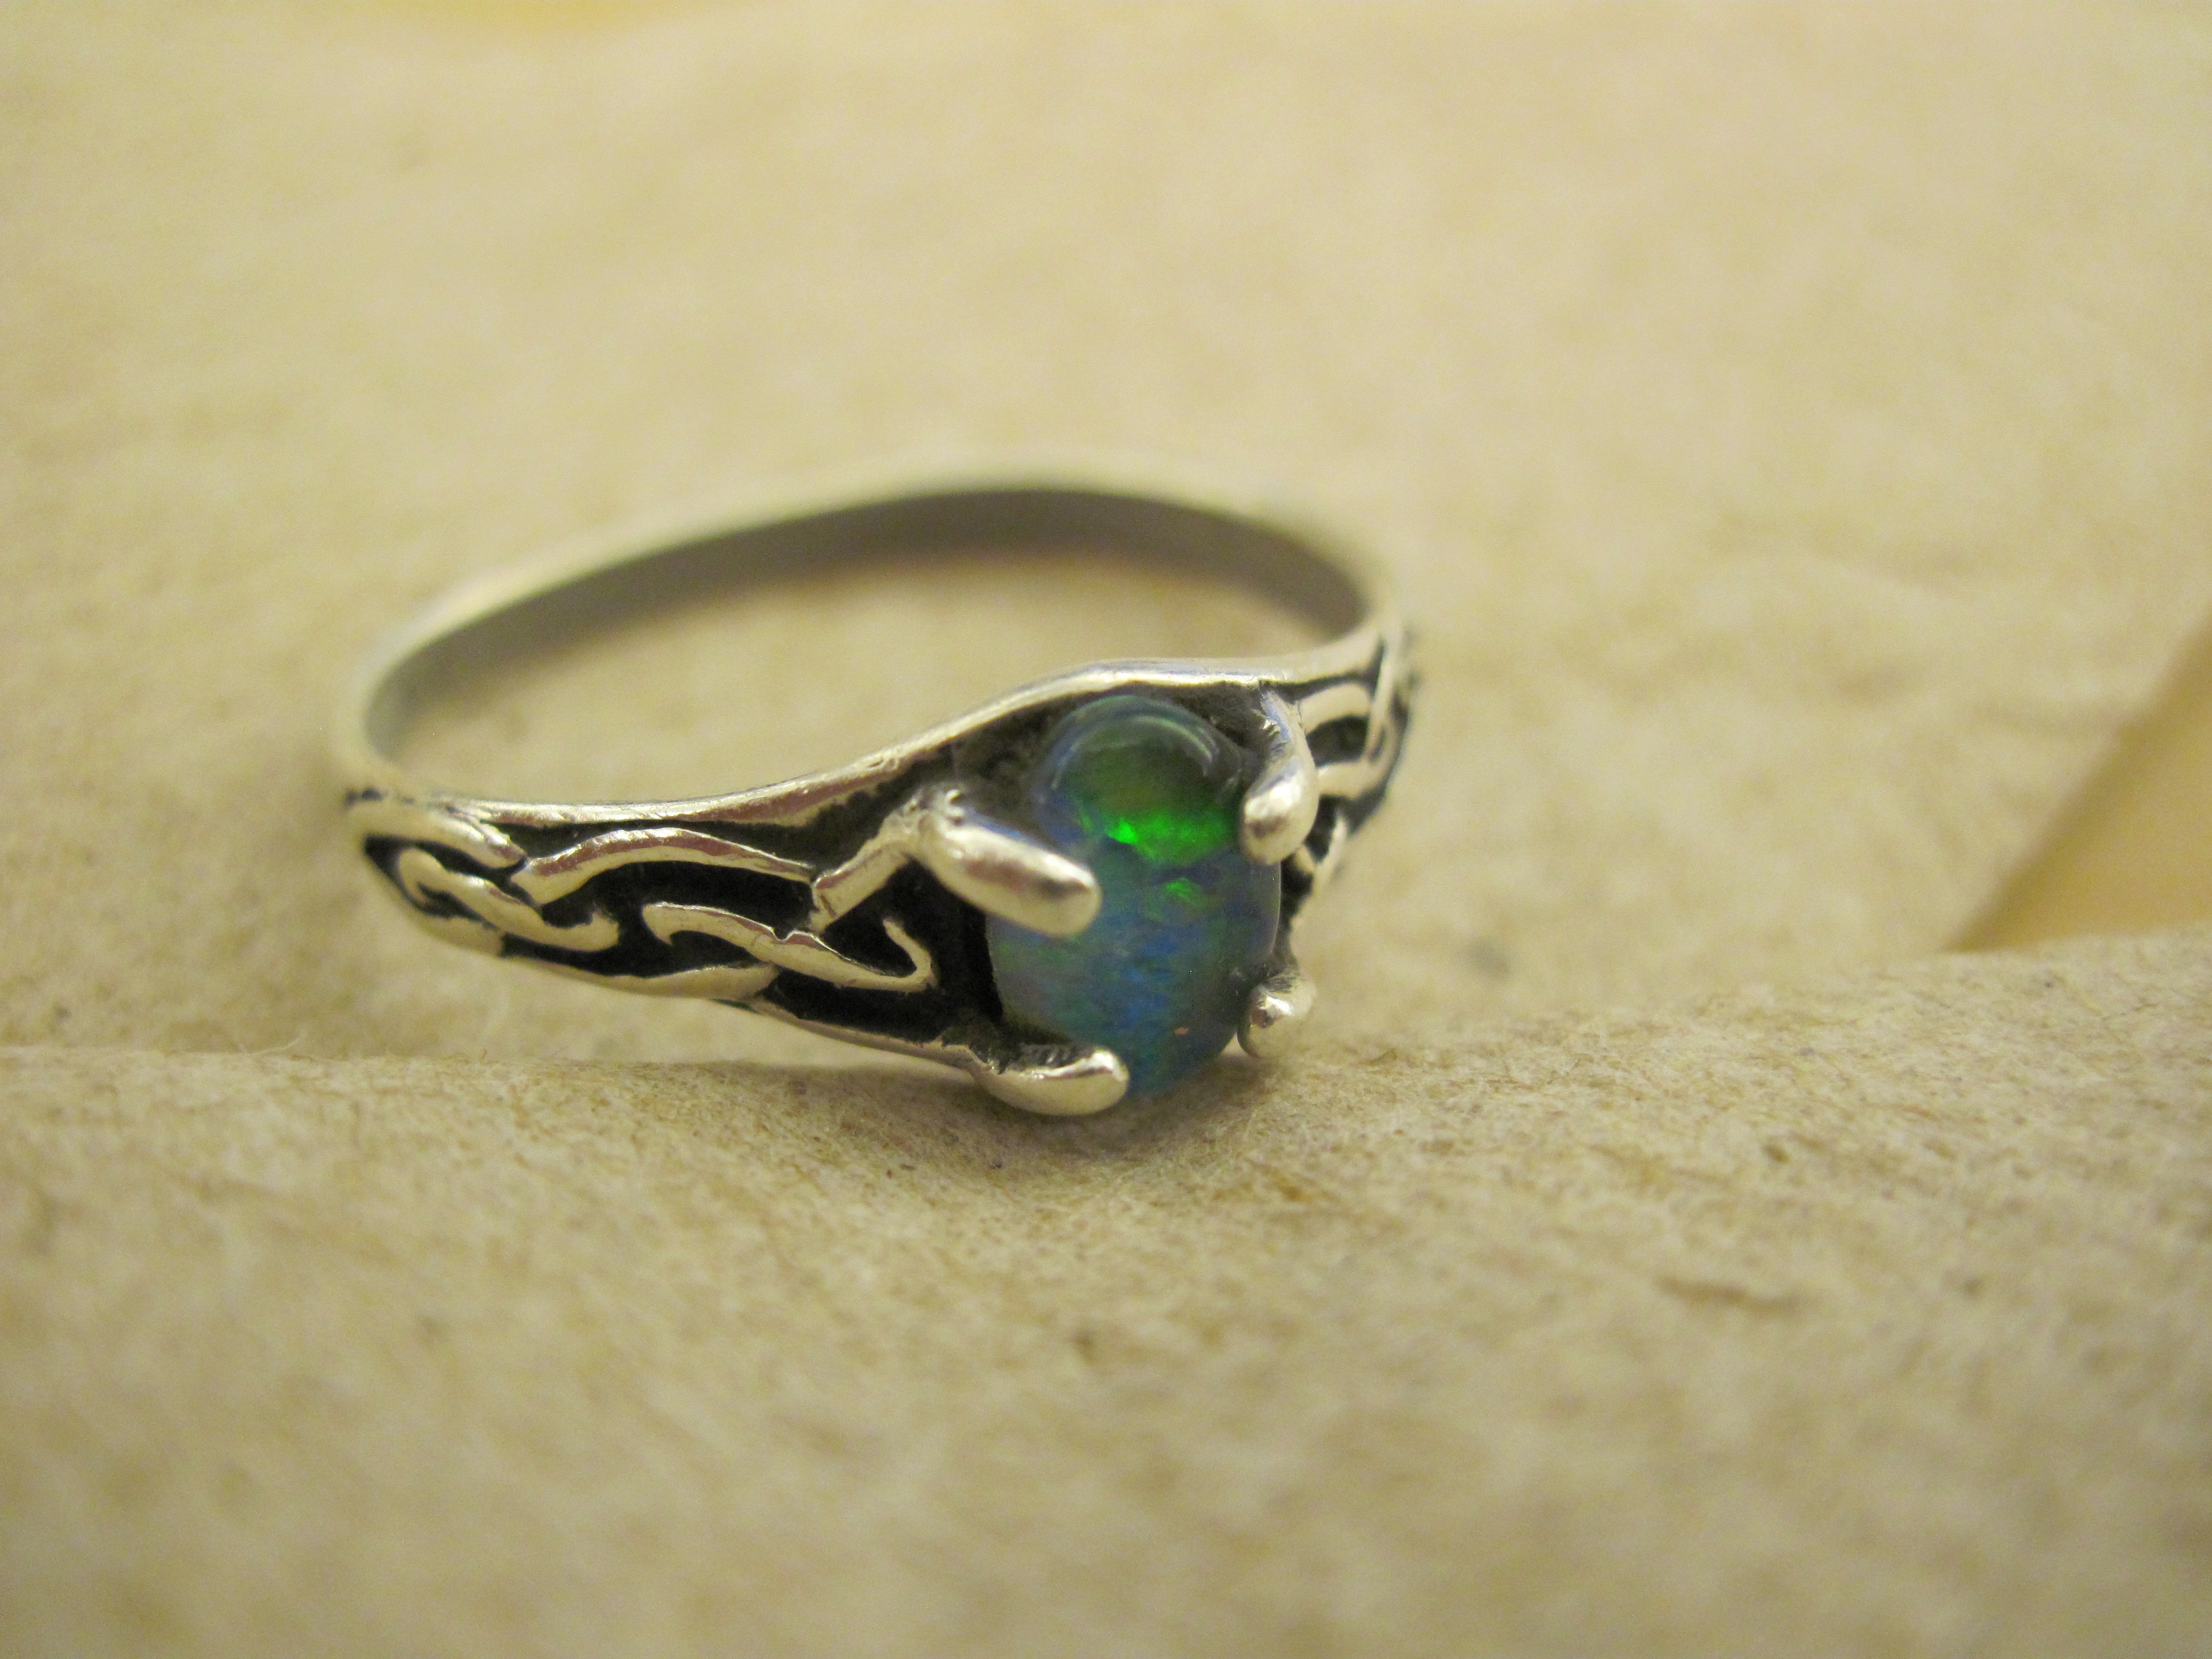
vintage, ring, jewelry, jewellery, turquoise, gem, rings, gemstone, green gem, fashion accessory